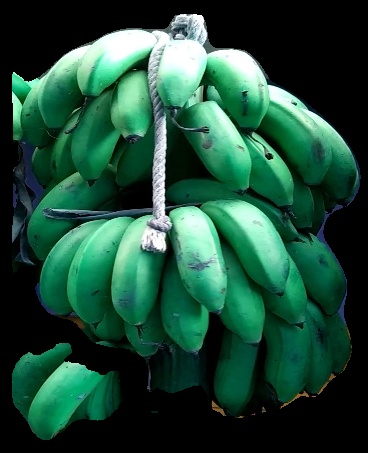
Variety: rasbale
Grade: grade2